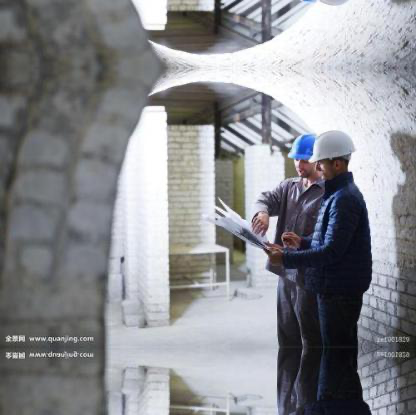
Objects in the image:
label: helmet
label: helmet